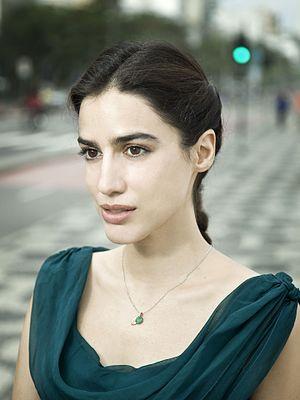
Lila Azam Zanganeh est une auteure française née à Paris en 1976 de parents iraniens en exil. Elle vit et travaille aujourd'hui à New York. Elle est notamment l'auteure de l'ouvrage L'Enchanteur : Nabokov et le bonheur, publié en 2011.